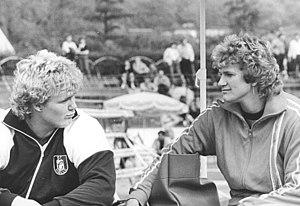
Gabriele Reinsch est une ancienne lanceuse de disque est-allemande.